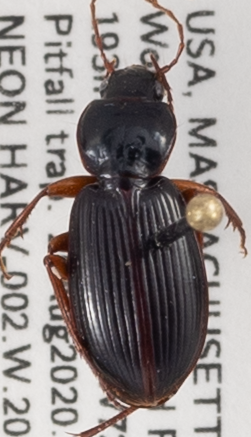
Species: Synuchus impunctatus
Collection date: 2020-08-26
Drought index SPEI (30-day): -1.77
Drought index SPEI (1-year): -1.13
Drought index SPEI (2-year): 0.198